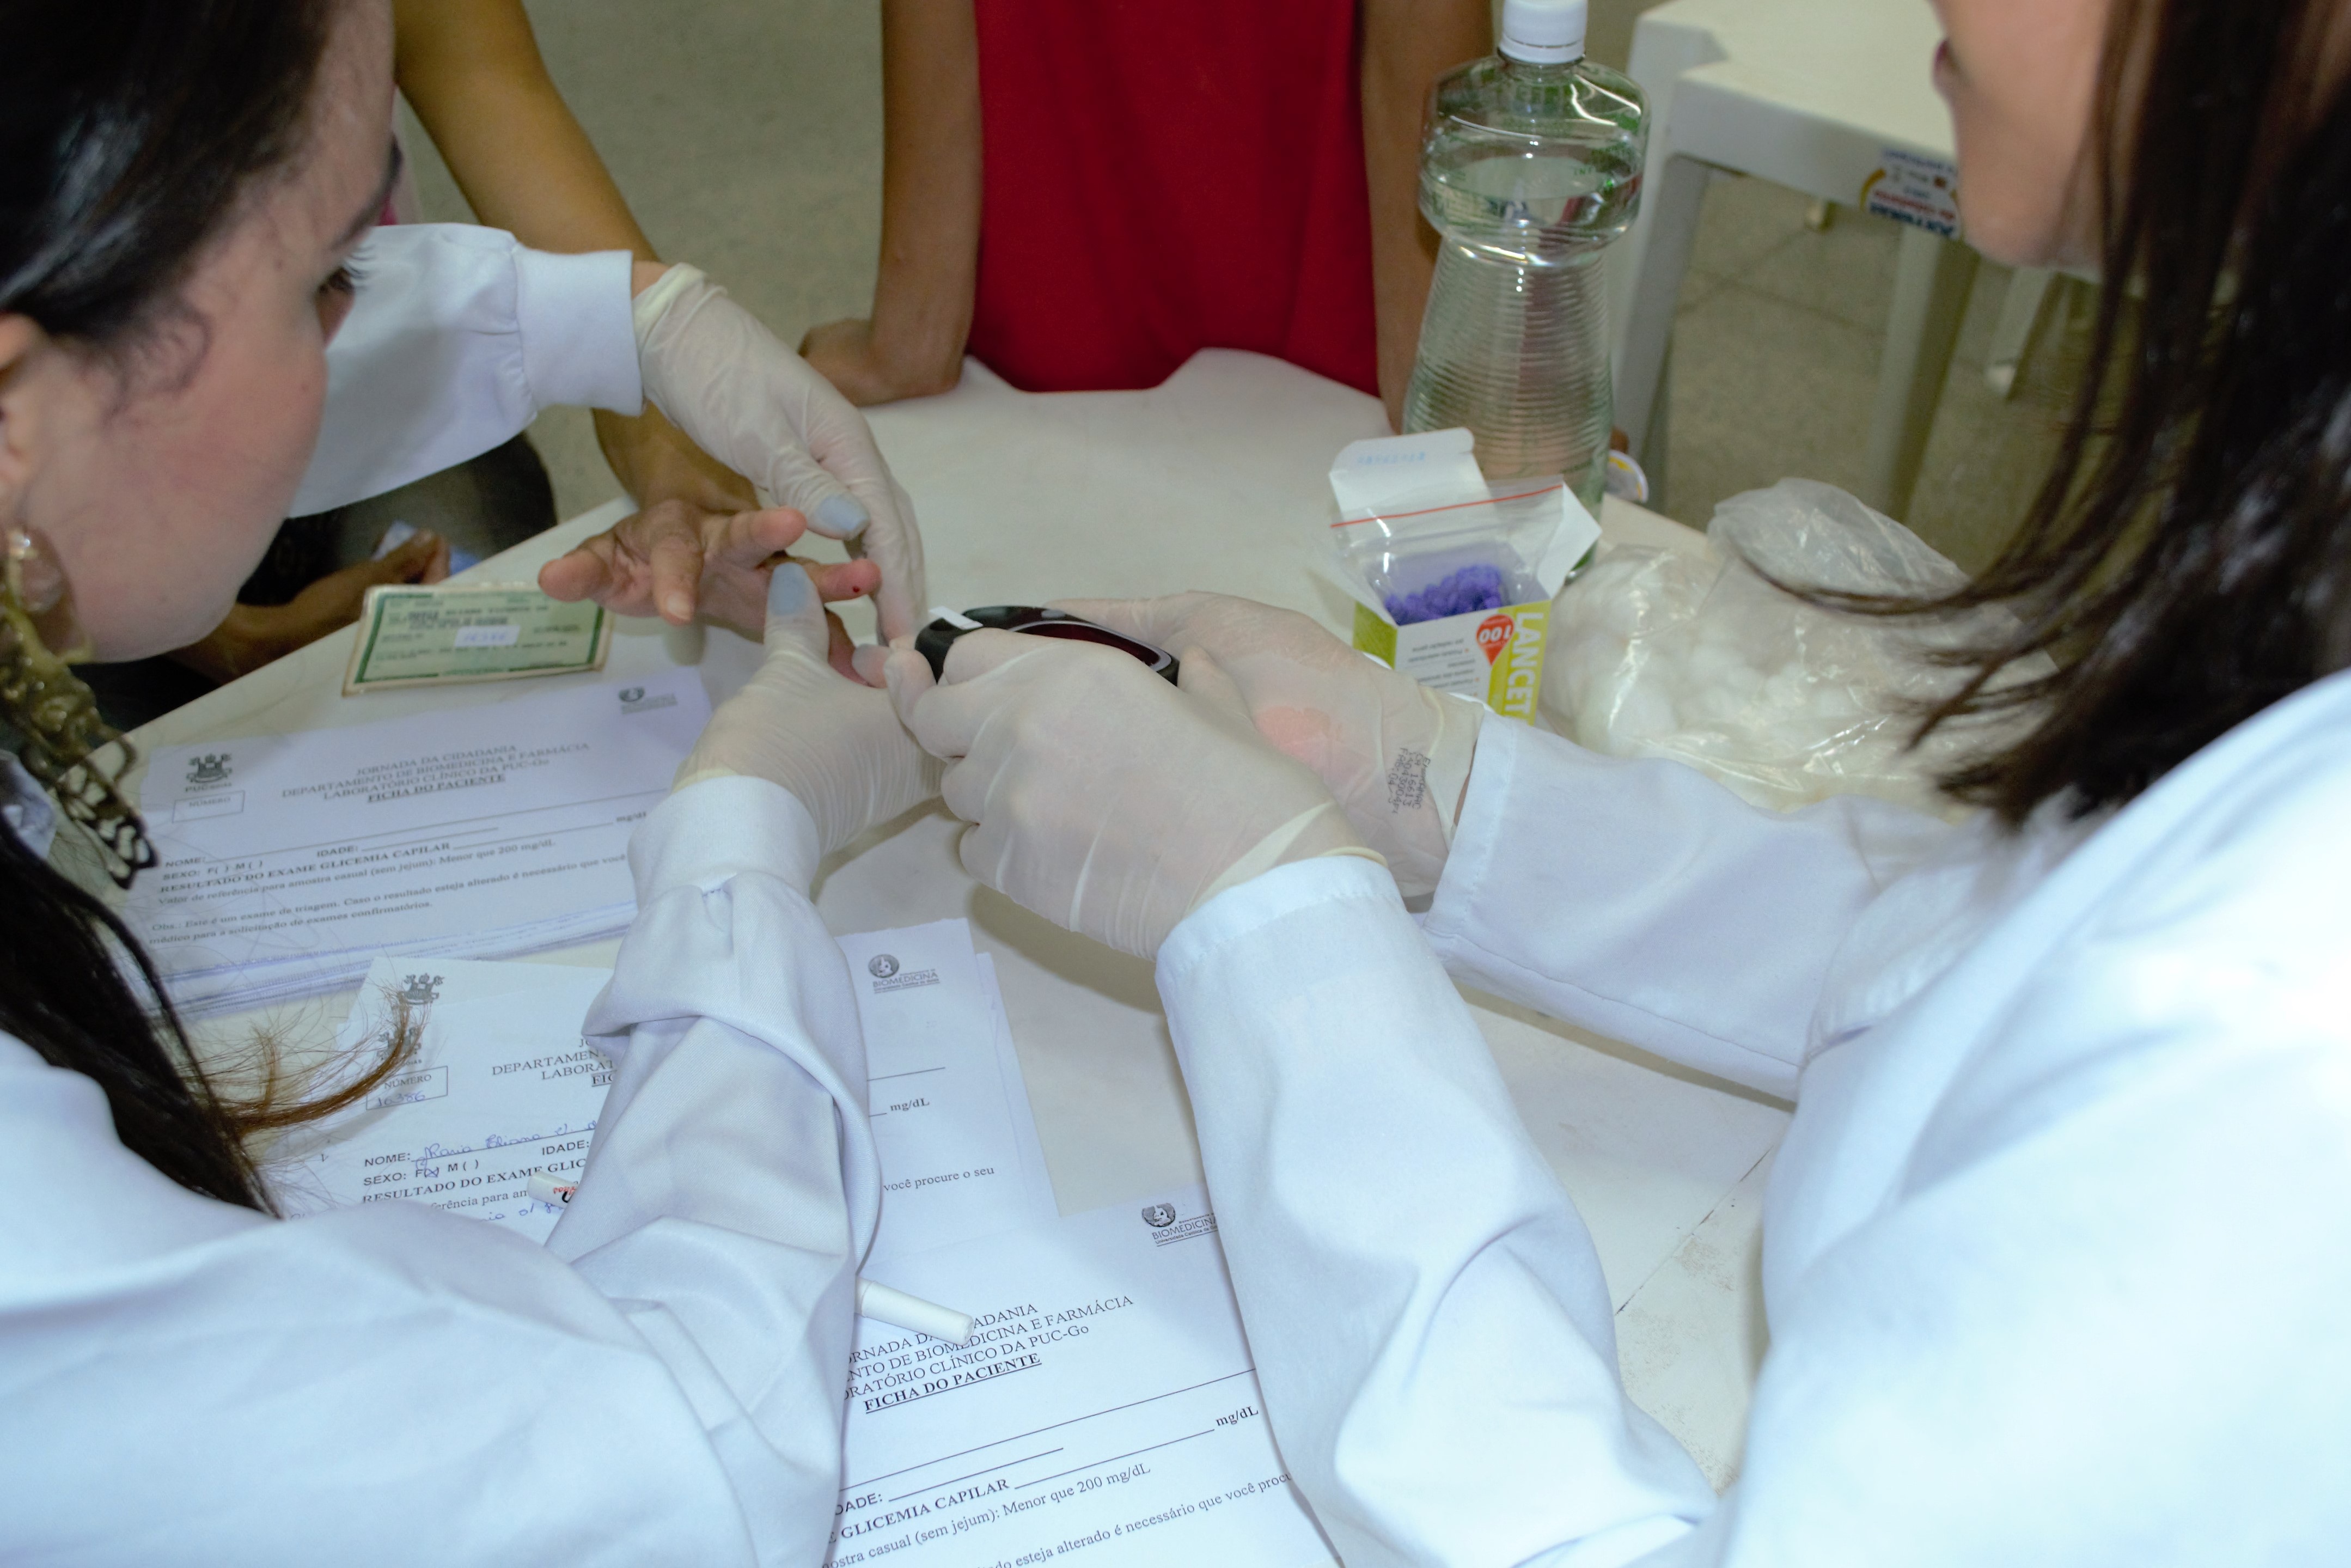
person, biology, blood, patient, exam, glycemia, dentistry, fasting, general practitioner